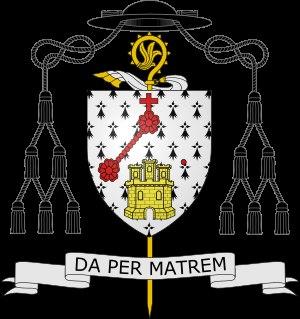
L'abbaye Sainte-Madeleine du Barroux est une abbaye bénédictine, située au Barroux dans le Vaucluse. Fondée en 1970, la communauté des moines fait partie de la confédération bénédictine depuis octobre 2008.